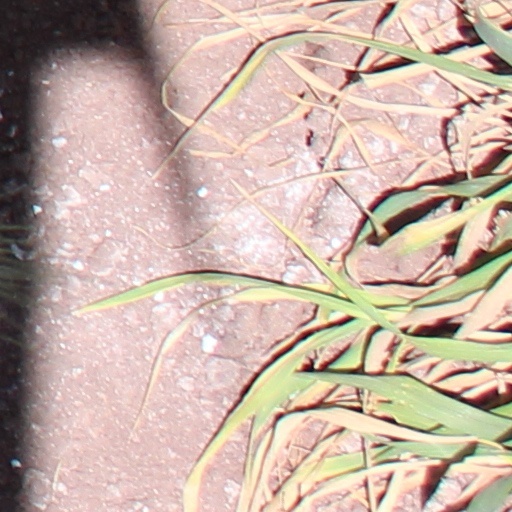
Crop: wheat